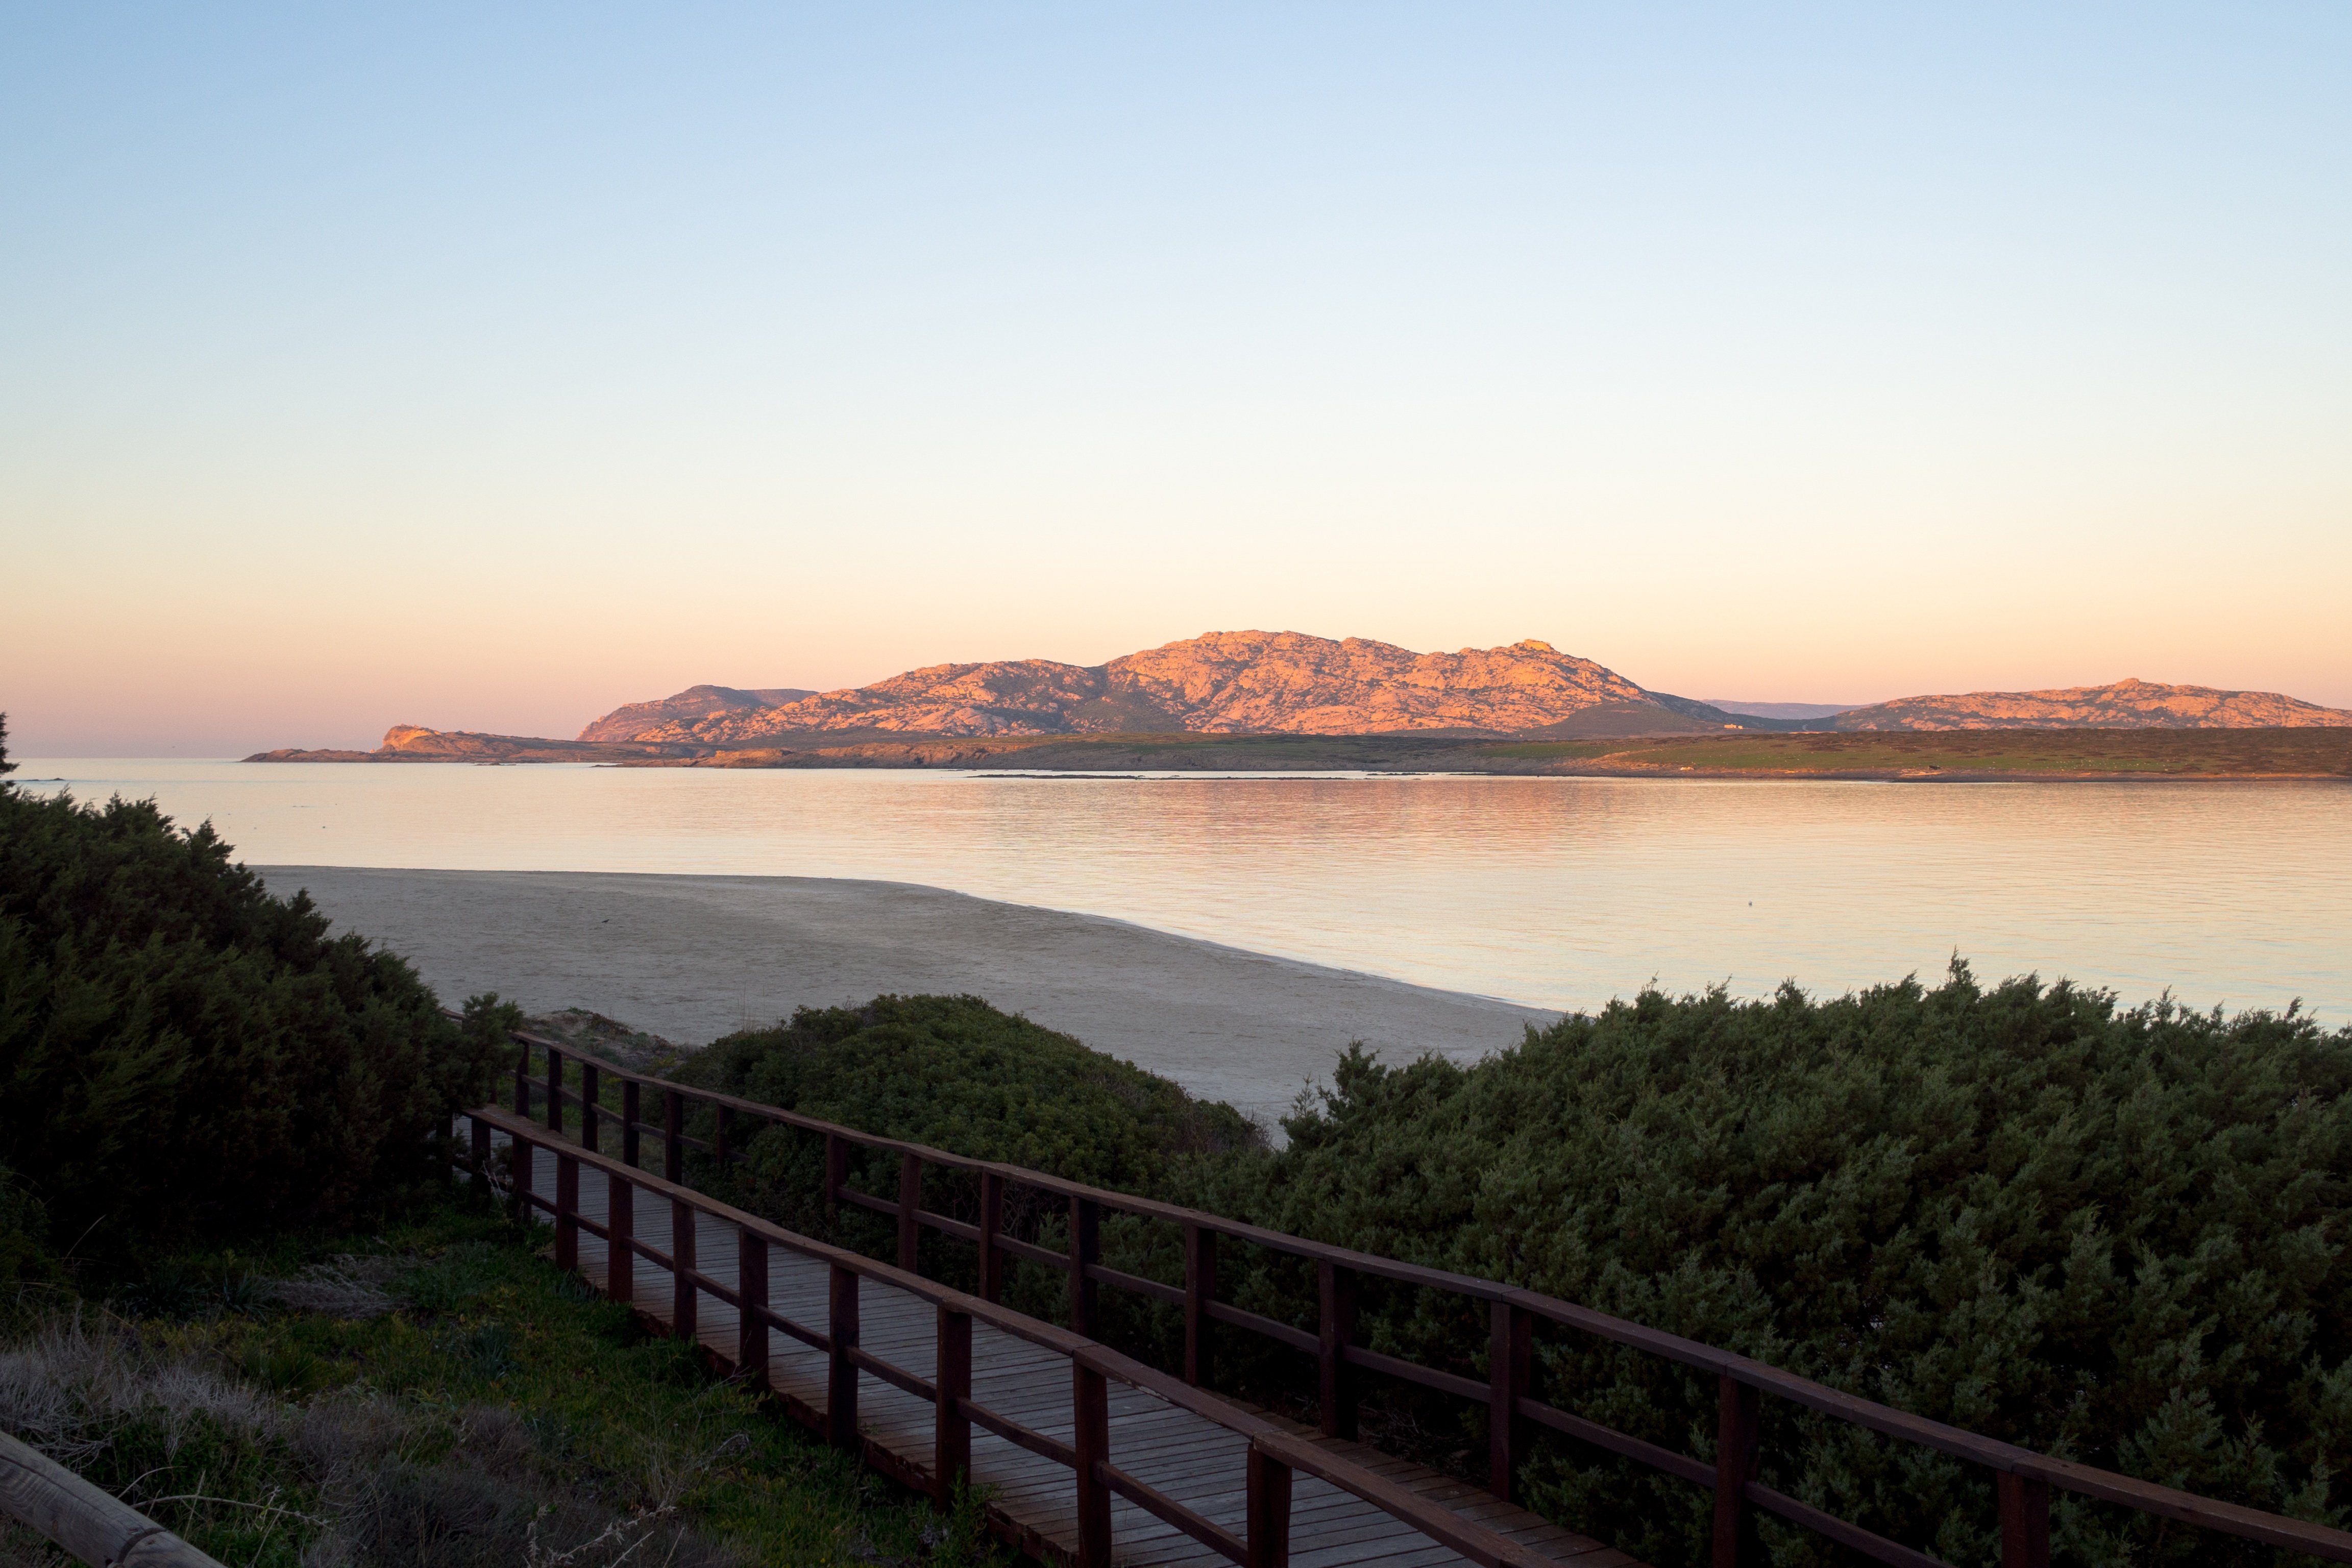
landscape, sea, coast, horizon, mountain, sunrise, sunset, morning, hill, lake, dawn, river, dusk, evening, reflection, bay, reservoir, body of water, loch, atmospheric phenomenon